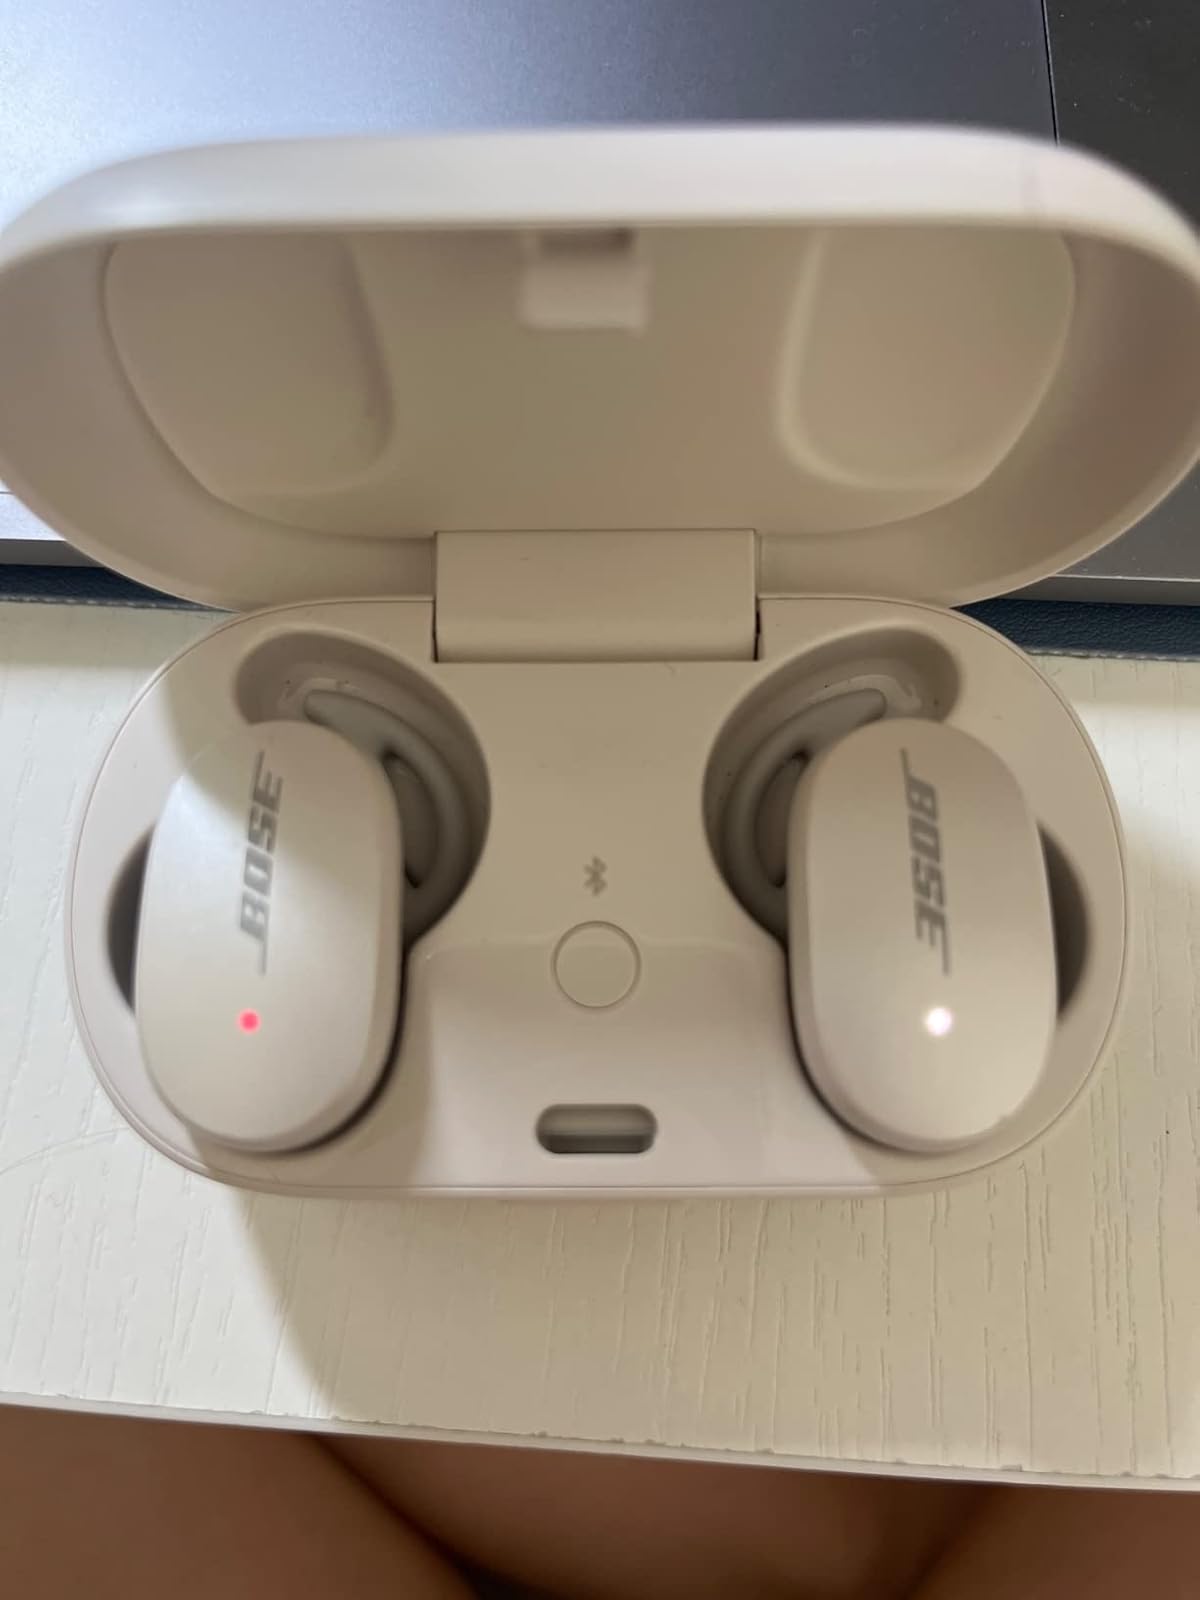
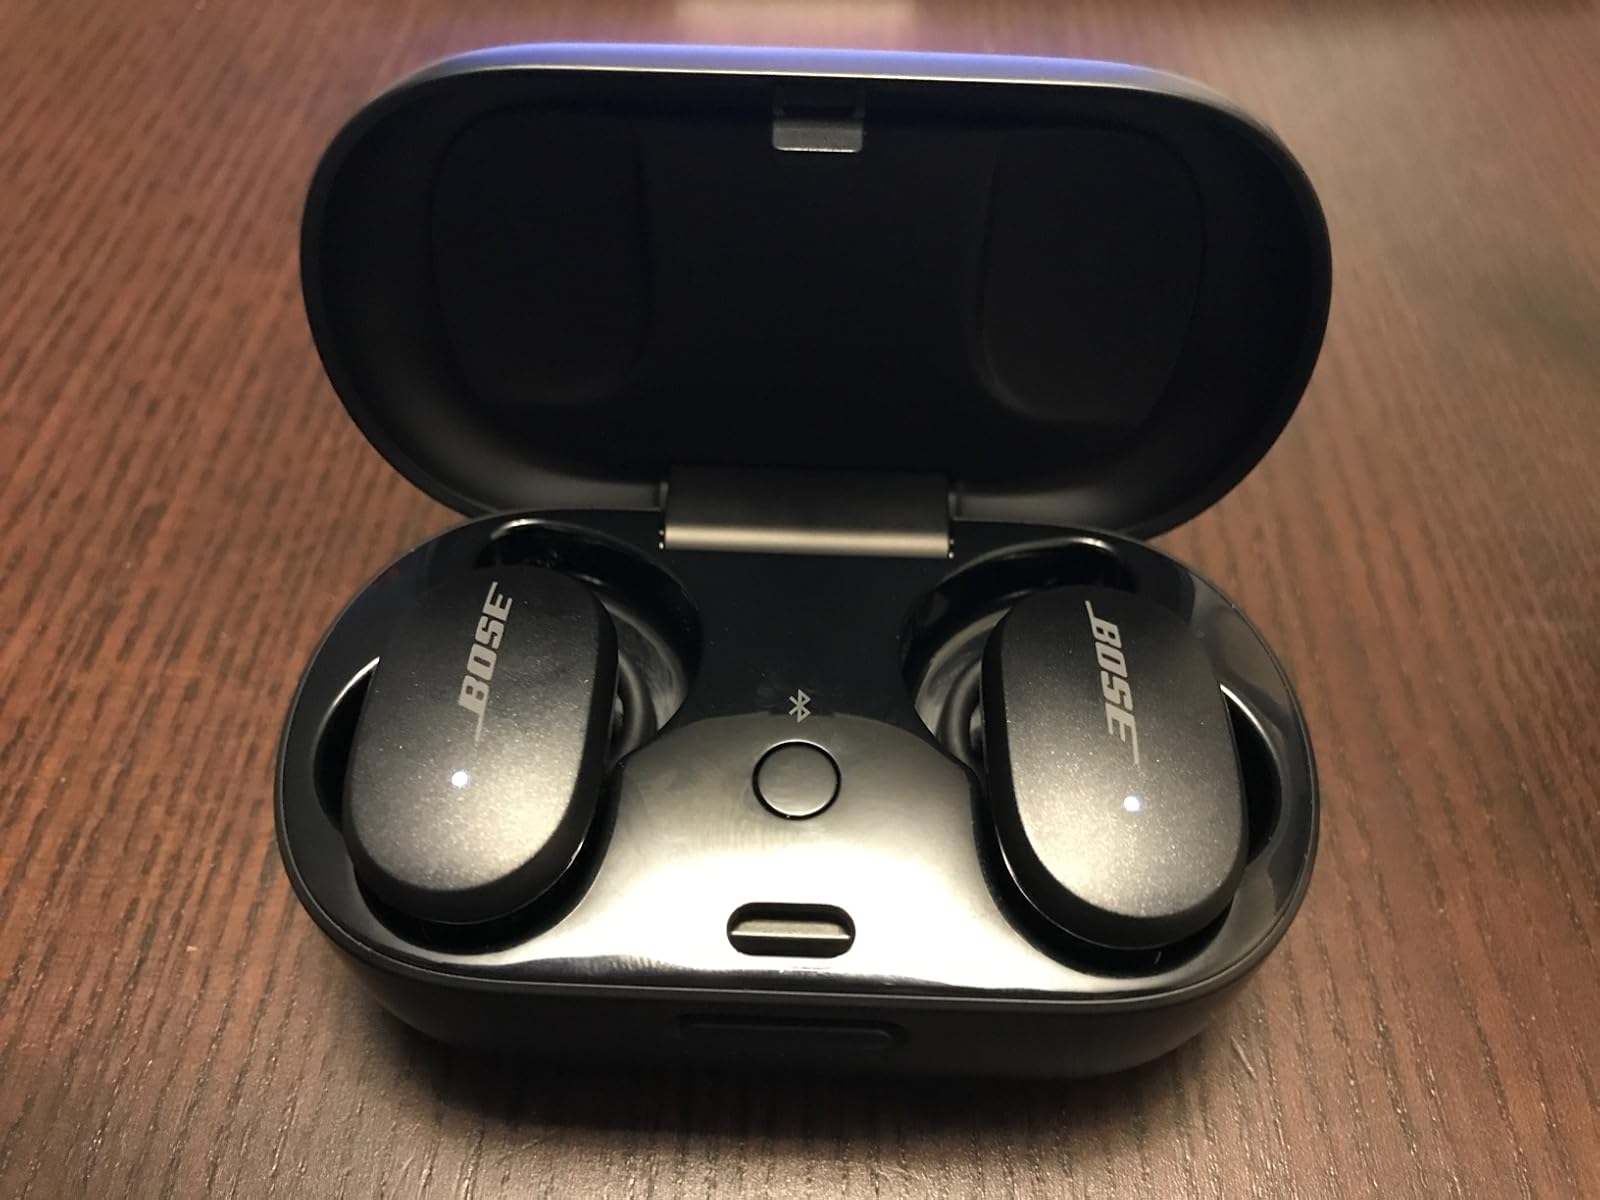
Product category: earbuds
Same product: no